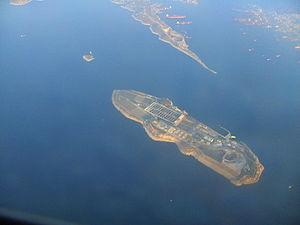
Psyttália, ou Psyttaleia, est une île inhabitée du golfe Saronique située entre le port du Pirée et la péninsule de Kynosoura sur l'île de Salamine, en Grèce. Elle possède une superficie de 0,375 kilomètres carrés. L'île abrite actuellement la plus grande usine de traitement des eaux usées d'Europe avec une capacité de séchage maximale quotidienne de 750 tonnes d'eaux usées. Administrativement, elle fait partie de la municipalité du Pirée.